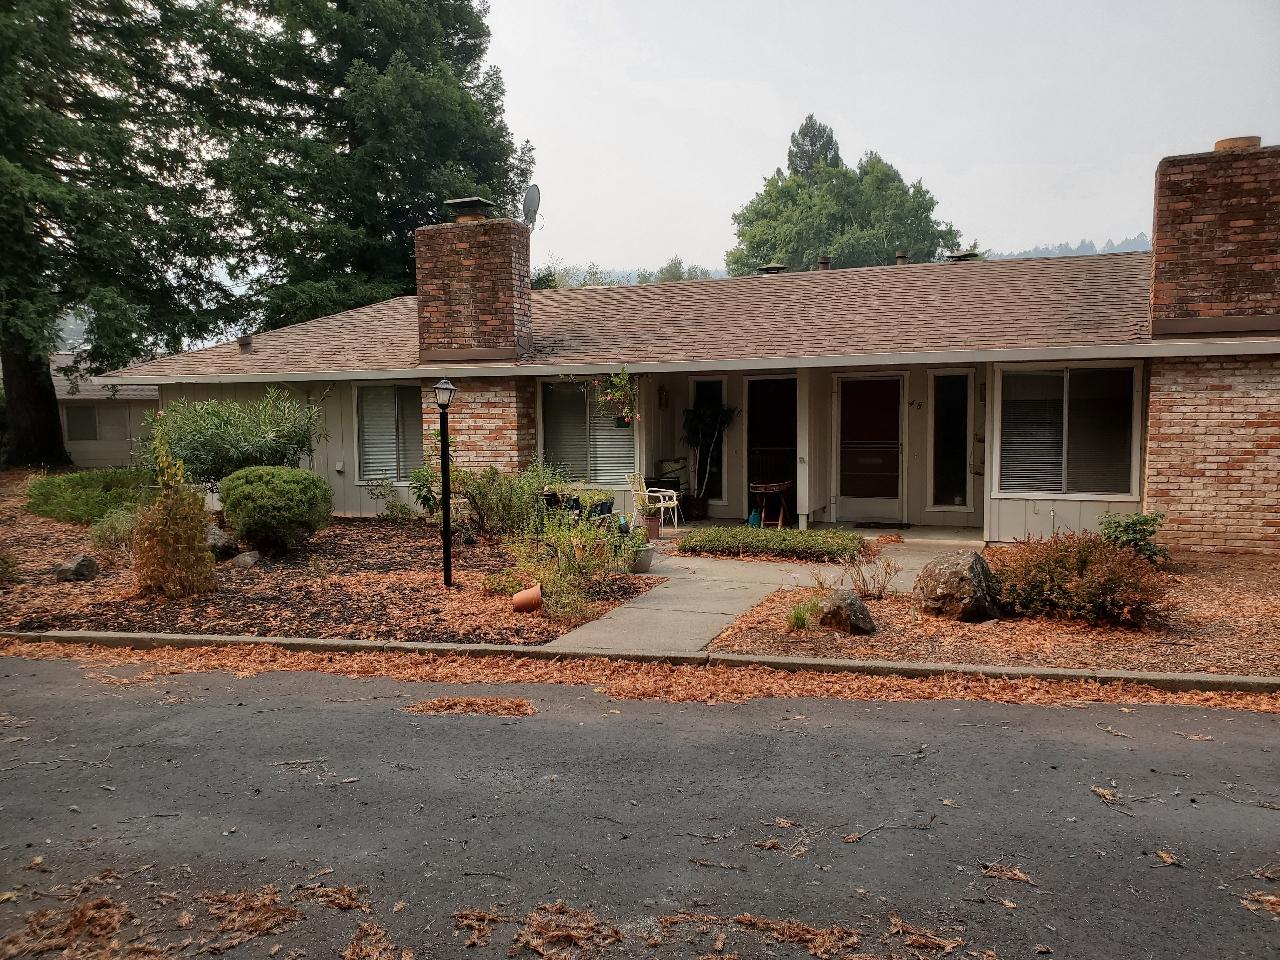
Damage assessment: no_damage